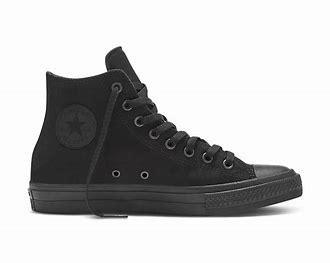
Brand: Converse
Model: Chuck Taylor All Star Ii